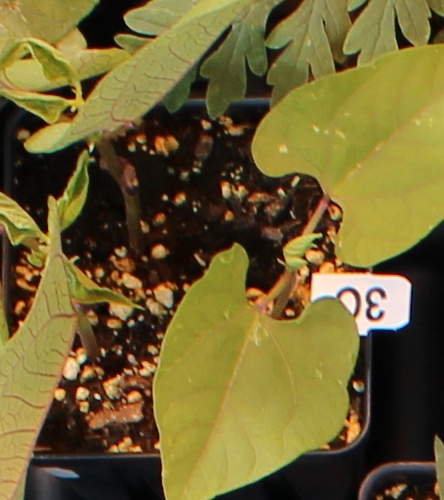
Label: Blackbean